Gustave Charpentier

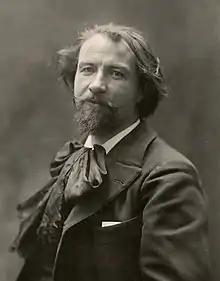
Gustave Charpentier

Gustave Charpentier (25 June 1860 – 18 February 1956) was a French composer, best known for his opera "Louise".